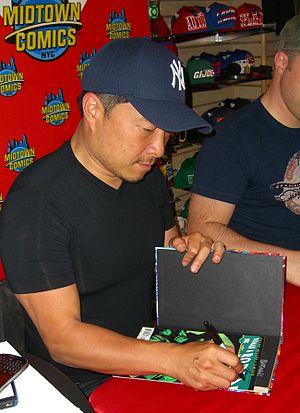
All-Star Batman and Robin, the Boy Wonder est une série de bande dessinée américaine écrite par Frank Miller et dessinée par Jim Lee. Elle fut publiée par DC Comics, avec une publication très anarchique, entre 2005 et 2008. La série a été renommée Dark Knight: Boy Wonder en 2011, quand Miller et Lee devaient terminer les six derniers numéros. La série raconte les origines de Dick Grayson qui devient le jeune partenaire de Batman, Robin.